Be quiet!

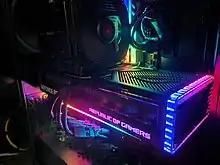
be quiet! Dark Rock Pro 4 CPU cooler installed within a PC

In 2008, be quiet! extended its product palette with CPU coolers in tower, dual tower and top flow architectures. In addition, case fan models were produced with and without the PWM function in mounting sizes from 80 to 140 millimeters. In 2015, the be quiet! Pure Wings 2 case fan series won the European Hardware Awards, an annual selection of the very best hardware products available in the European market. In 2016, be quiet! extended its CPU cooler range with water coolers, in 240, 280 and 360mm formats.